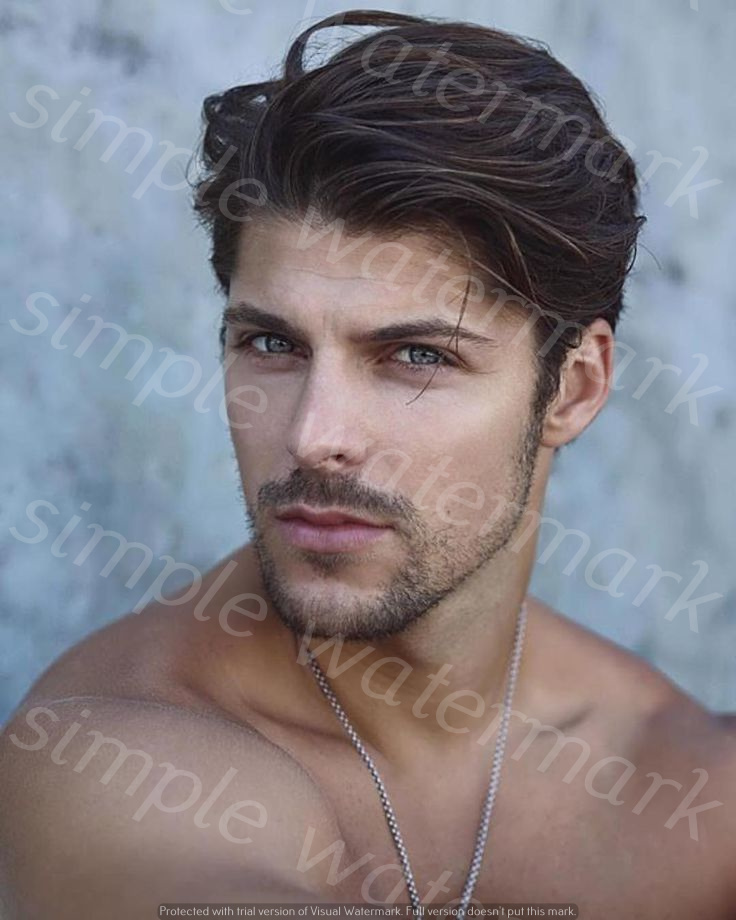
Label: Watermark